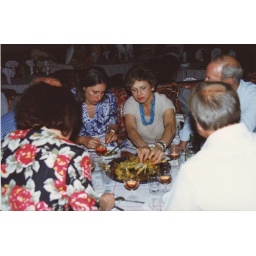
Me on the left in the blue dress